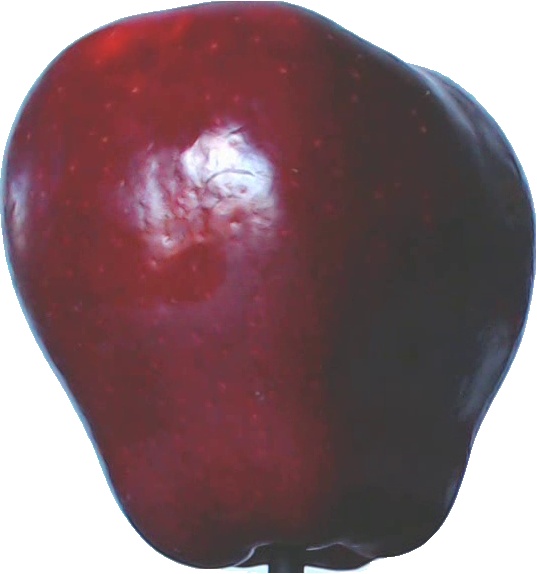
Label: apple_red_delicios_1